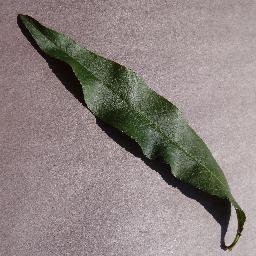
Label: Peach___healthy